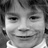
Emotion: happy